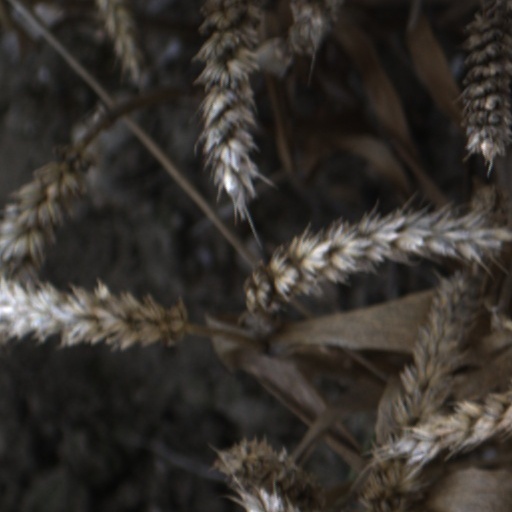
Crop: wheat